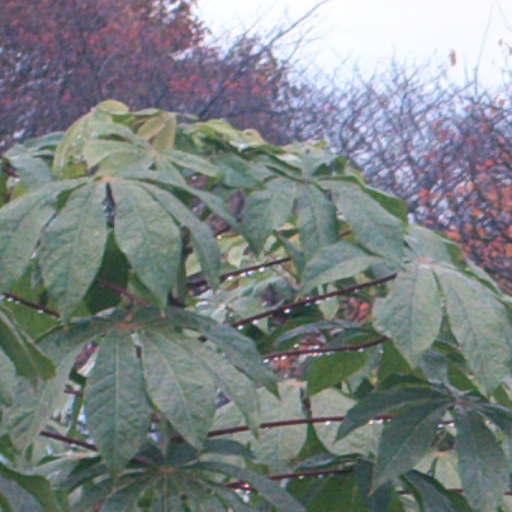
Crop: cassava